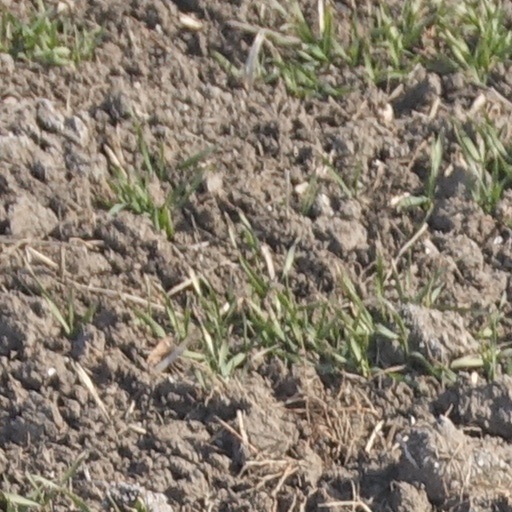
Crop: wheat